Thomas Alexander Smith

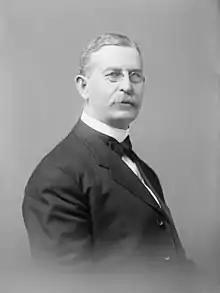
Smith,

Thomas Alexander Smith (September 3, 1850 – May 1, 1932) was an American politician who was a member of the Maryland State Senate and represented the 1st congressional district of Maryland in the United States House of Representatives from 1905 to 1907.